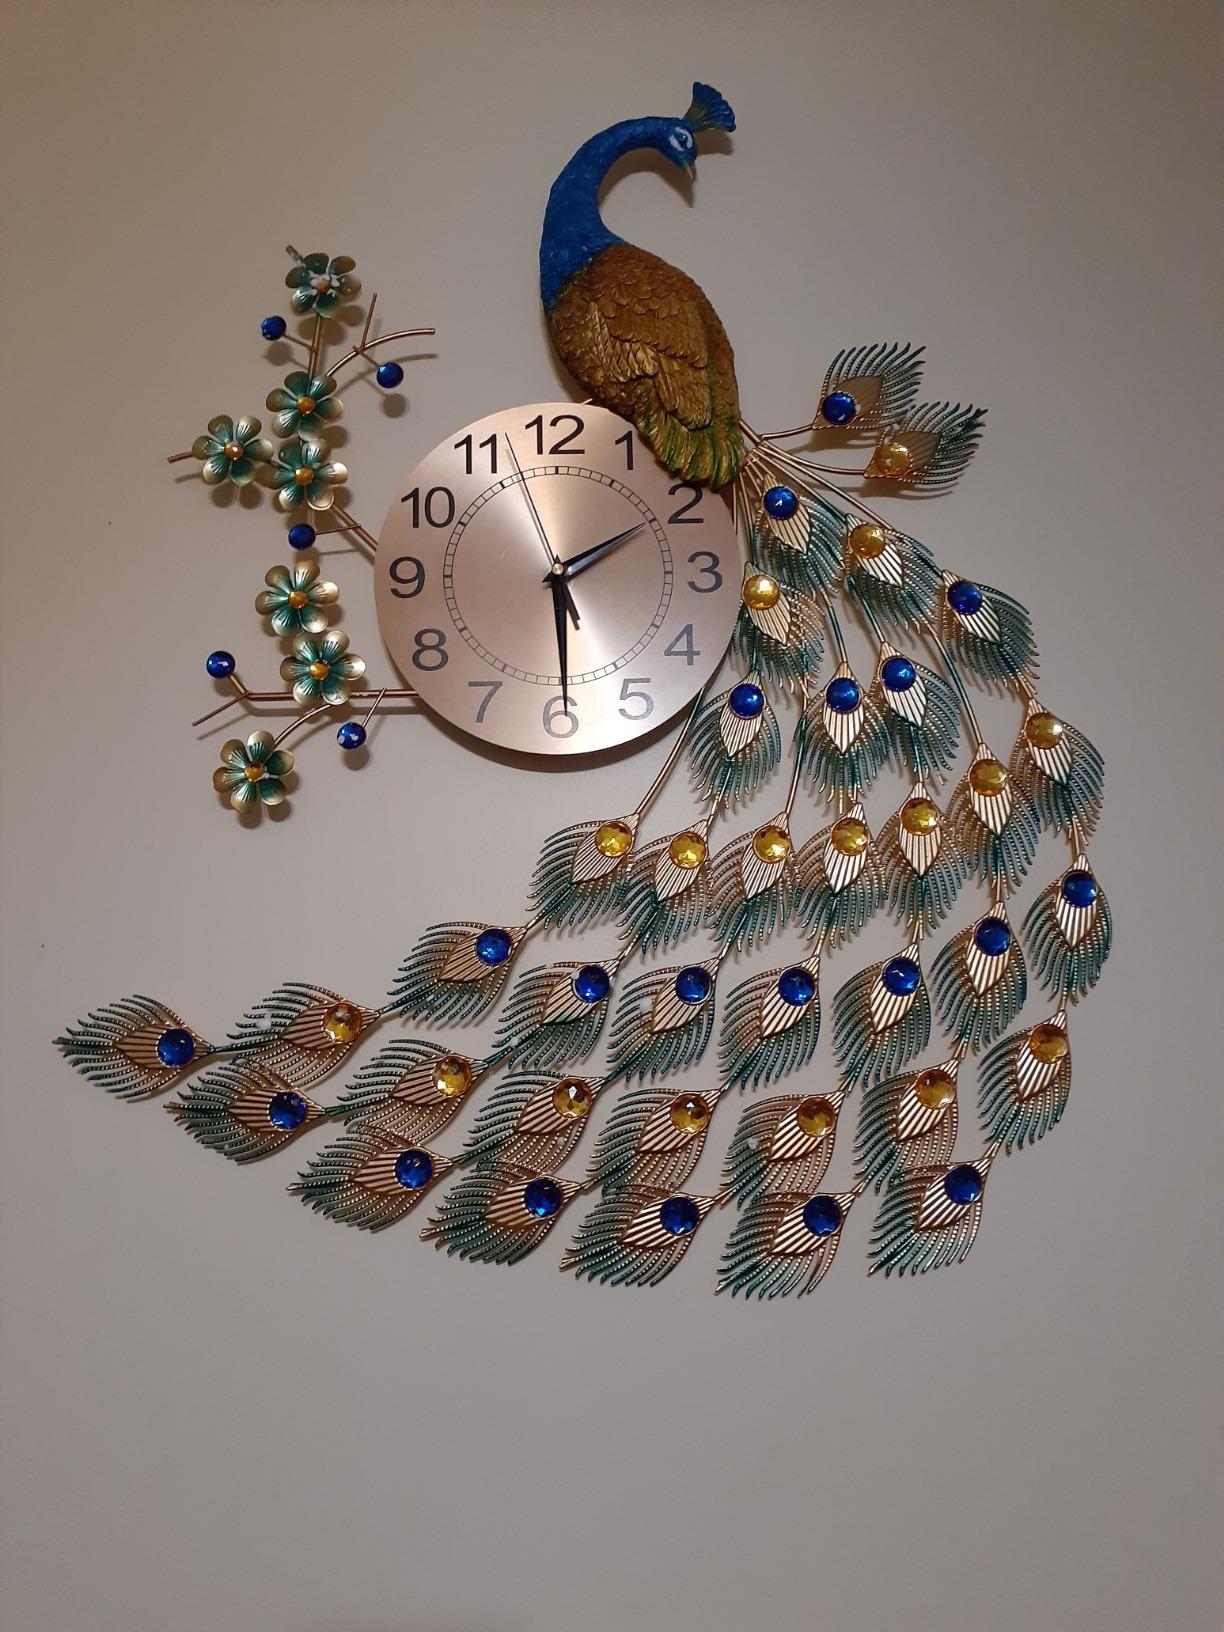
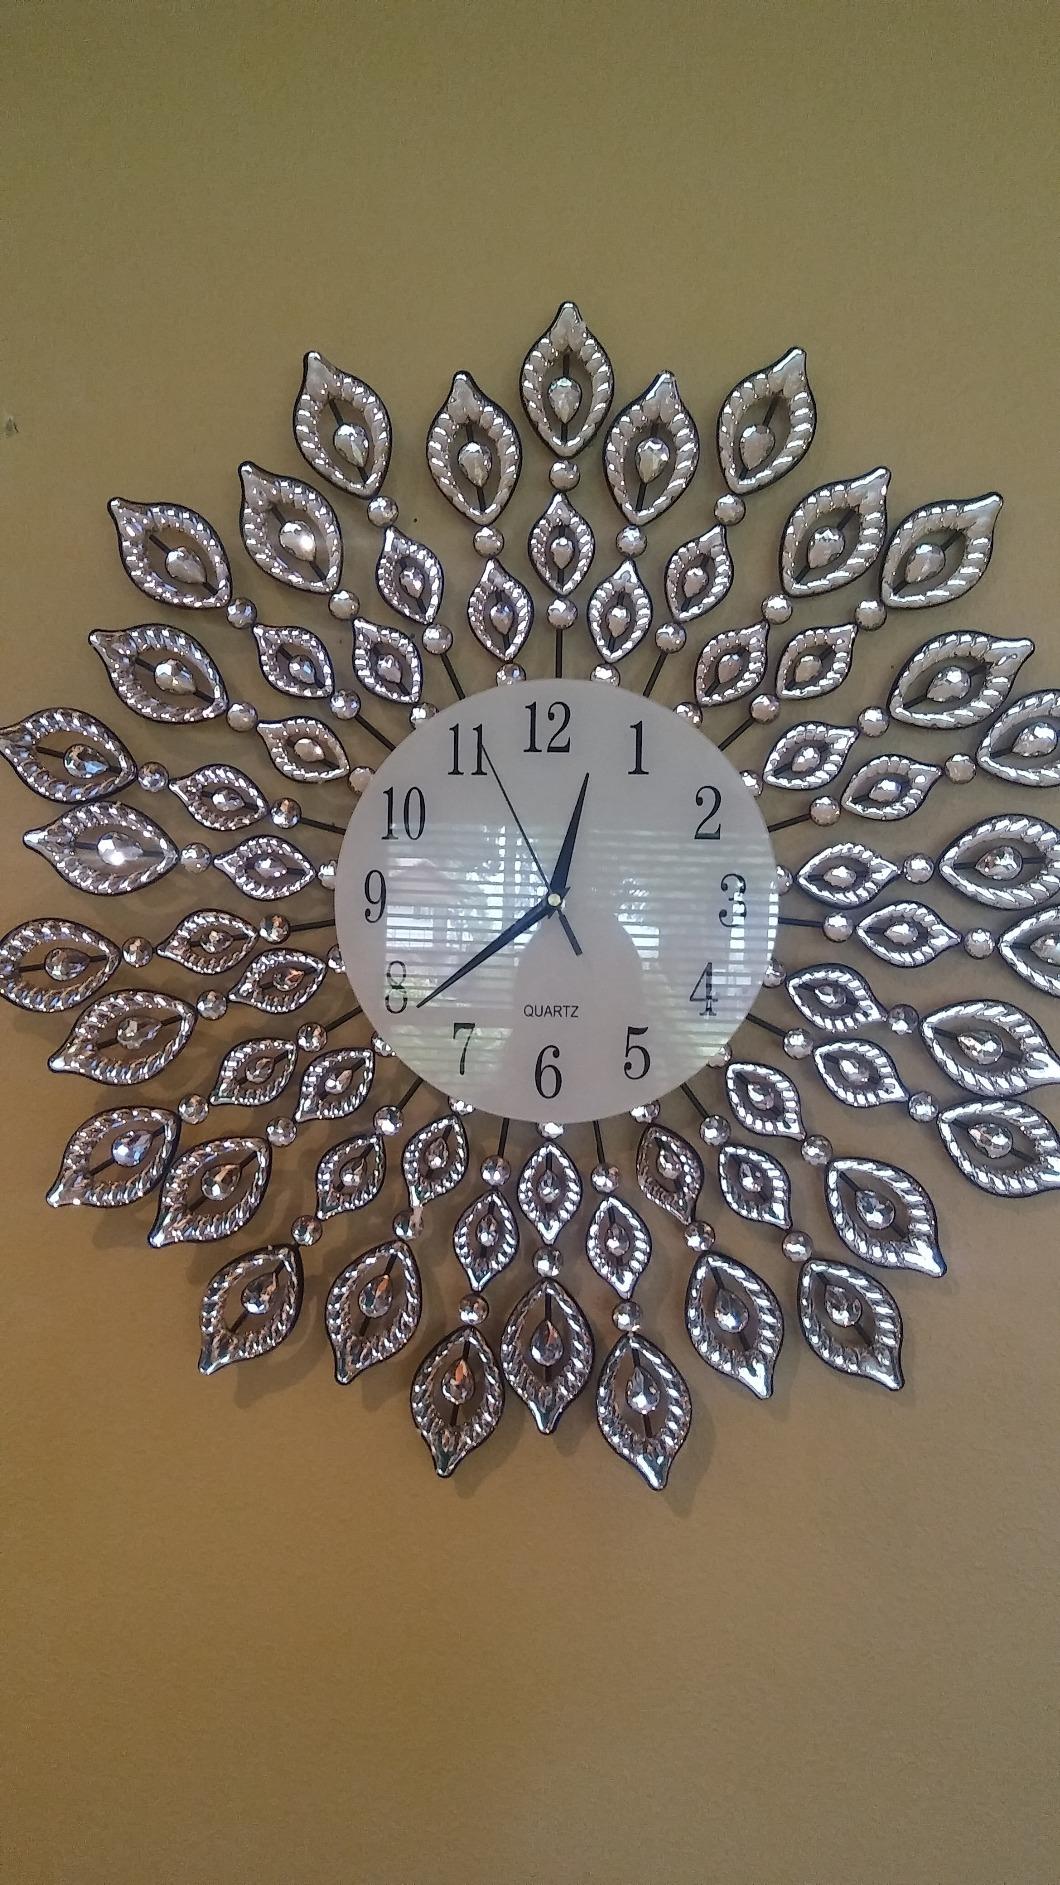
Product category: clock
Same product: no